The Sidemen Show

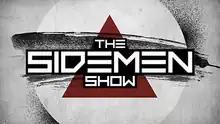

The Sidemen Show is a British reality stunt web television series starring British YouTube group Sidemen, composed of JJ Olatunji, Harry Lewis, Ethan Payne, Vik Barn, Simon Minter, Josh Bradley, and Tobi Brown. The series is produced by Blue Ant Digital Studios in association with Antenna Pictures, and executive produced by Jago Lee, Dan Lubetkin, Austin Long, and James Tooley, with Craig Pickles serving as the series director and Iain Glen narrating.